Fathers' Day (1997 film)

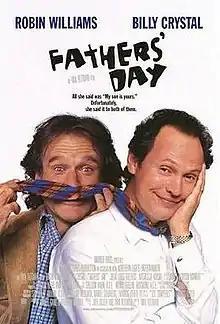
Theatrical release poster

Fathers' Day is a 1997 American comedy film directed by Ivan Reitman and starring Robin Williams, Billy Crystal, Julia Louis-Dreyfus, and Nastassja Kinski. It is a remake of the 1983 French film "Les Compères".